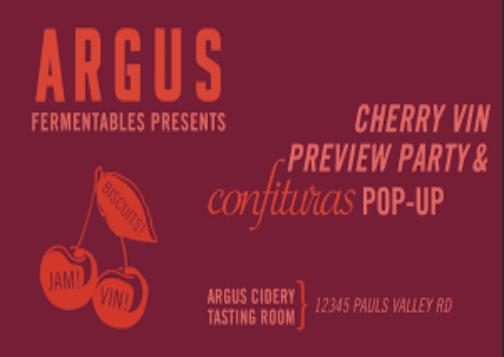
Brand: Argus Cider
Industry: Food